Kai Holst

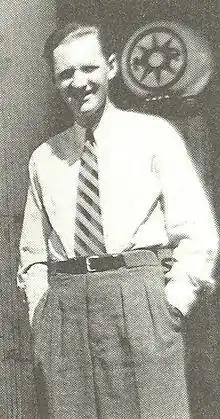
Photo of Holst taken on 22 June 1945, a few days before his death

Kai Christian Middelthon Holst (24 February 1913 – 27 June 1945) was a Norwegian seaman, fur farmer and resistance fighter during World War II. When the leadership of Milorg was torn up by the Gestapo in 1942, he acquired a leading role in the organisation and participated in re-establishing the central leadership (Sentralledelsen, SL) of Milorg together with Jens Christian Hauge. Holst had to flee Norway in the autumn of 1943 and stayed in Sweden until the liberation of Norway in 1945.